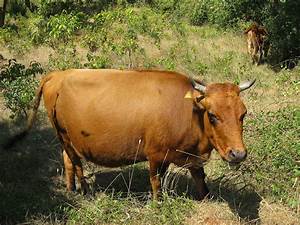
Label: mucca